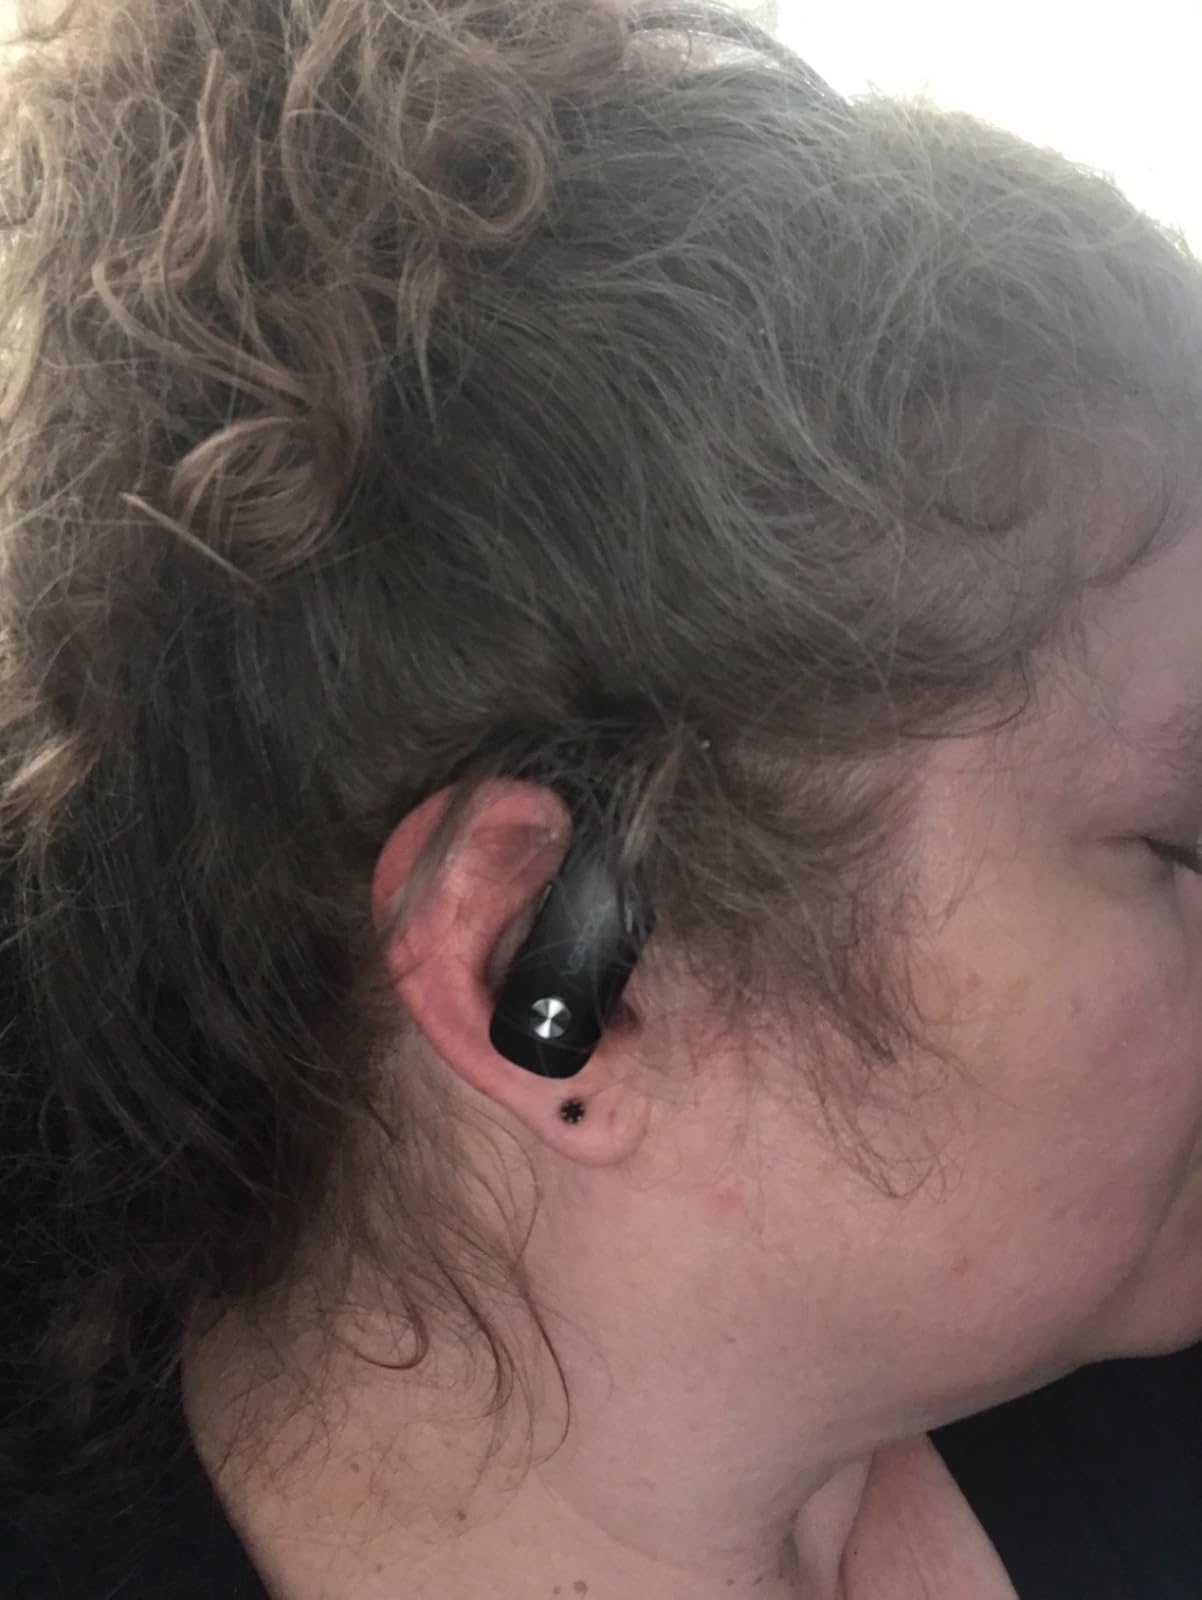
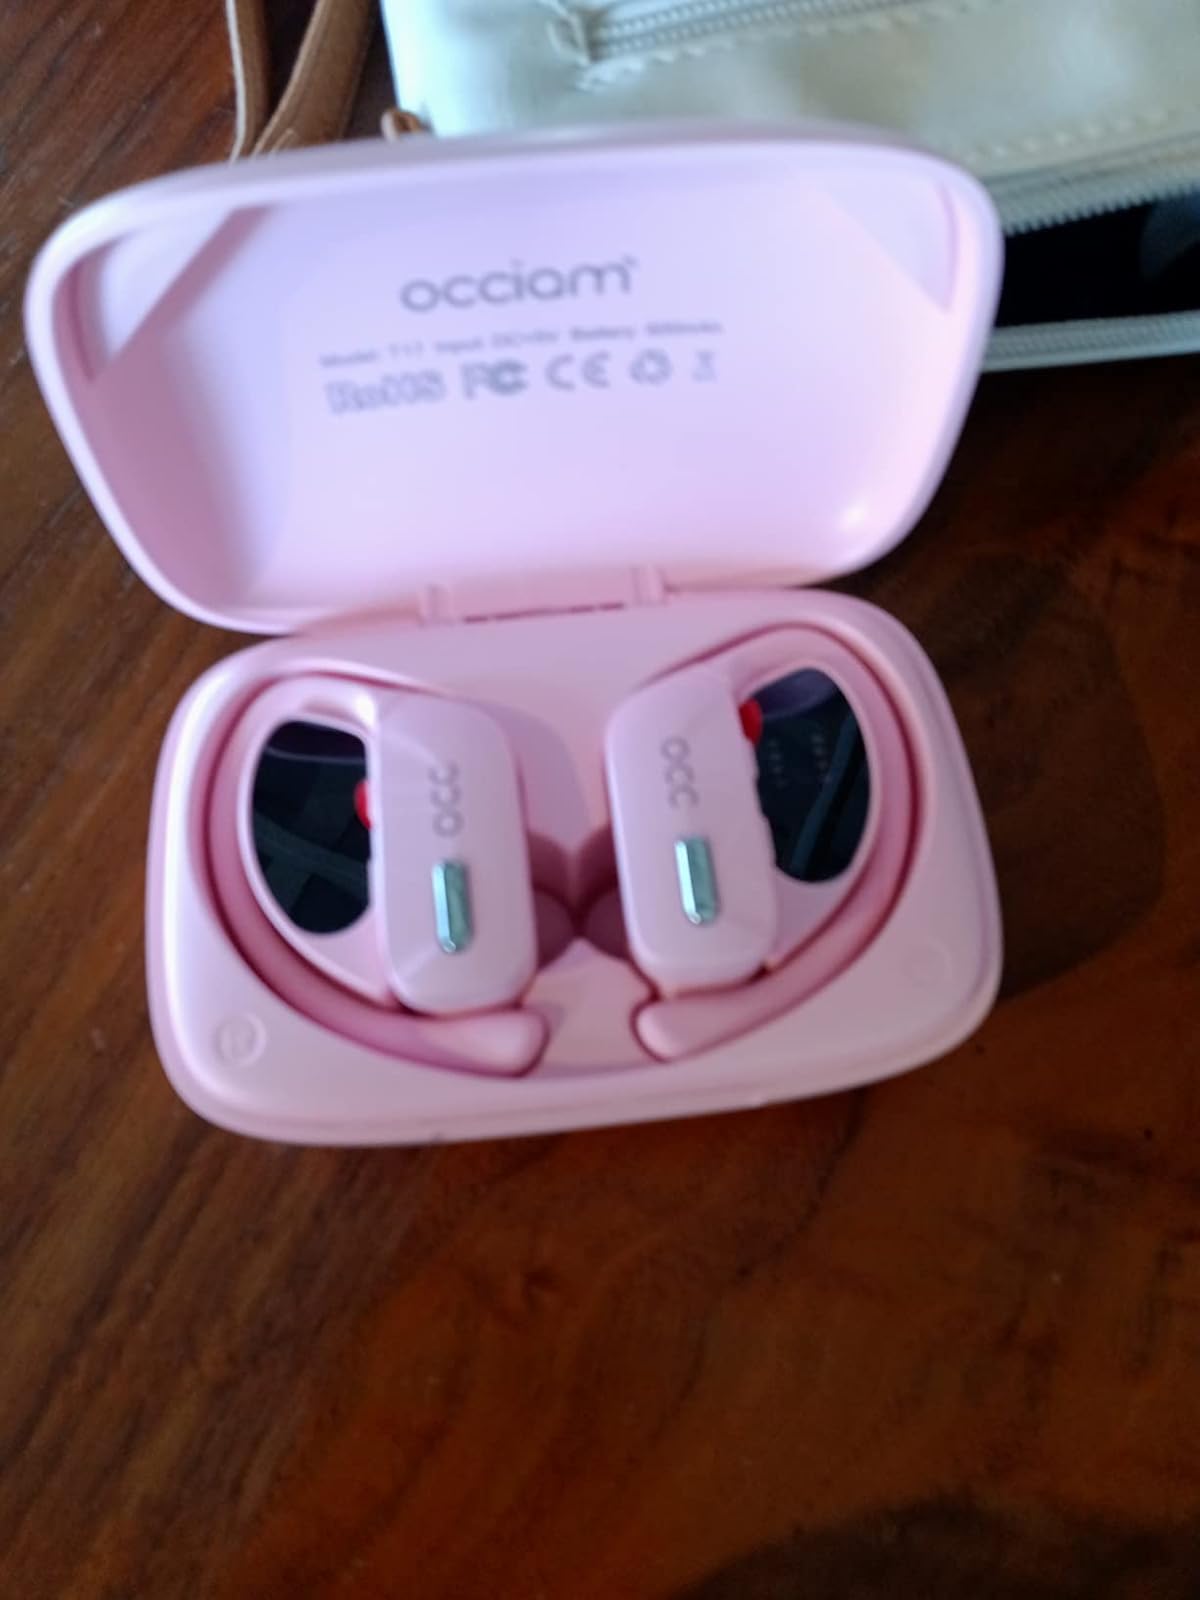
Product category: earbuds
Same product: no